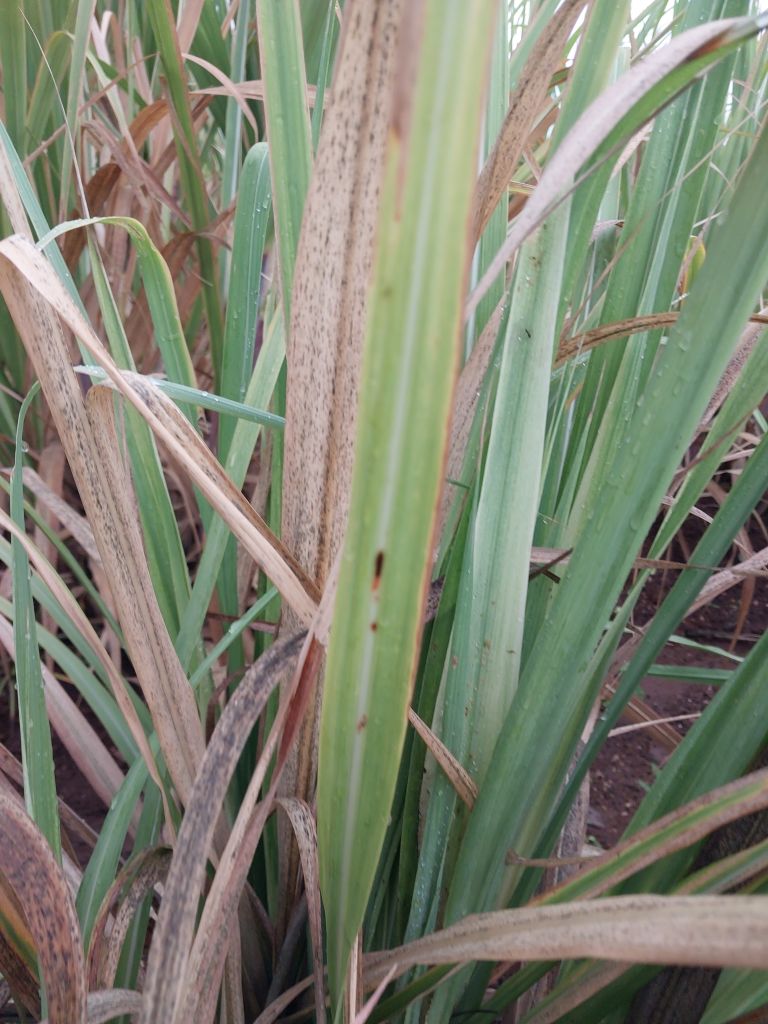
Label: Brown Spot